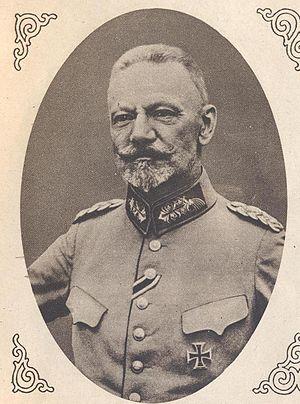
Cet article liste les leaders des Empires centraux durant la Première Guerre mondiale soit les principales personnalités politiques et militaires ayant soutenu ou œuvré pour les Empires centraux lors de la Première Guerre mondiale.
Max Karl Wilhelm von Gallwitz, né le 2 mai 1852 à Breslau, et mort le 18 avril 1937 à Naples, est un général d'artillerie et politicien allemand.